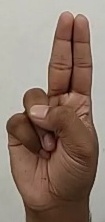
ASL sign: U